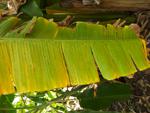
Label: xamthomonas